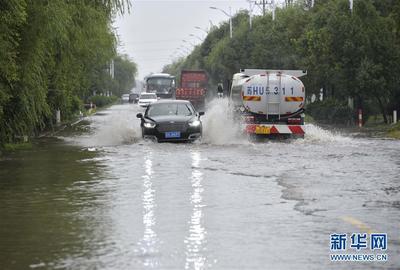
Weather: rain or strom